Matt Ingram

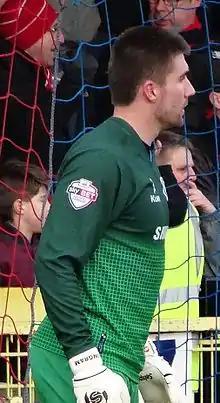
Ingram playing for Wycombe Wanderers in 2014

Matthew Robert Ingram (born 18 December 1993) is an English professional footballer who plays as a goalkeeper for club Oxford United. He has previously played for Wycombe Wanderers, Lewes, Hayes & Yeading United, Oxford City, Northampton Town, Queens Park Rangers and Hull City.